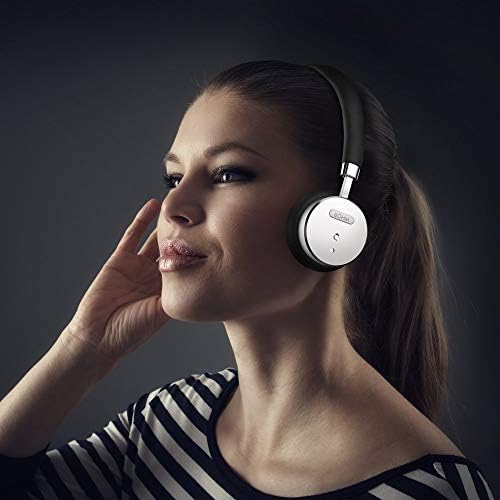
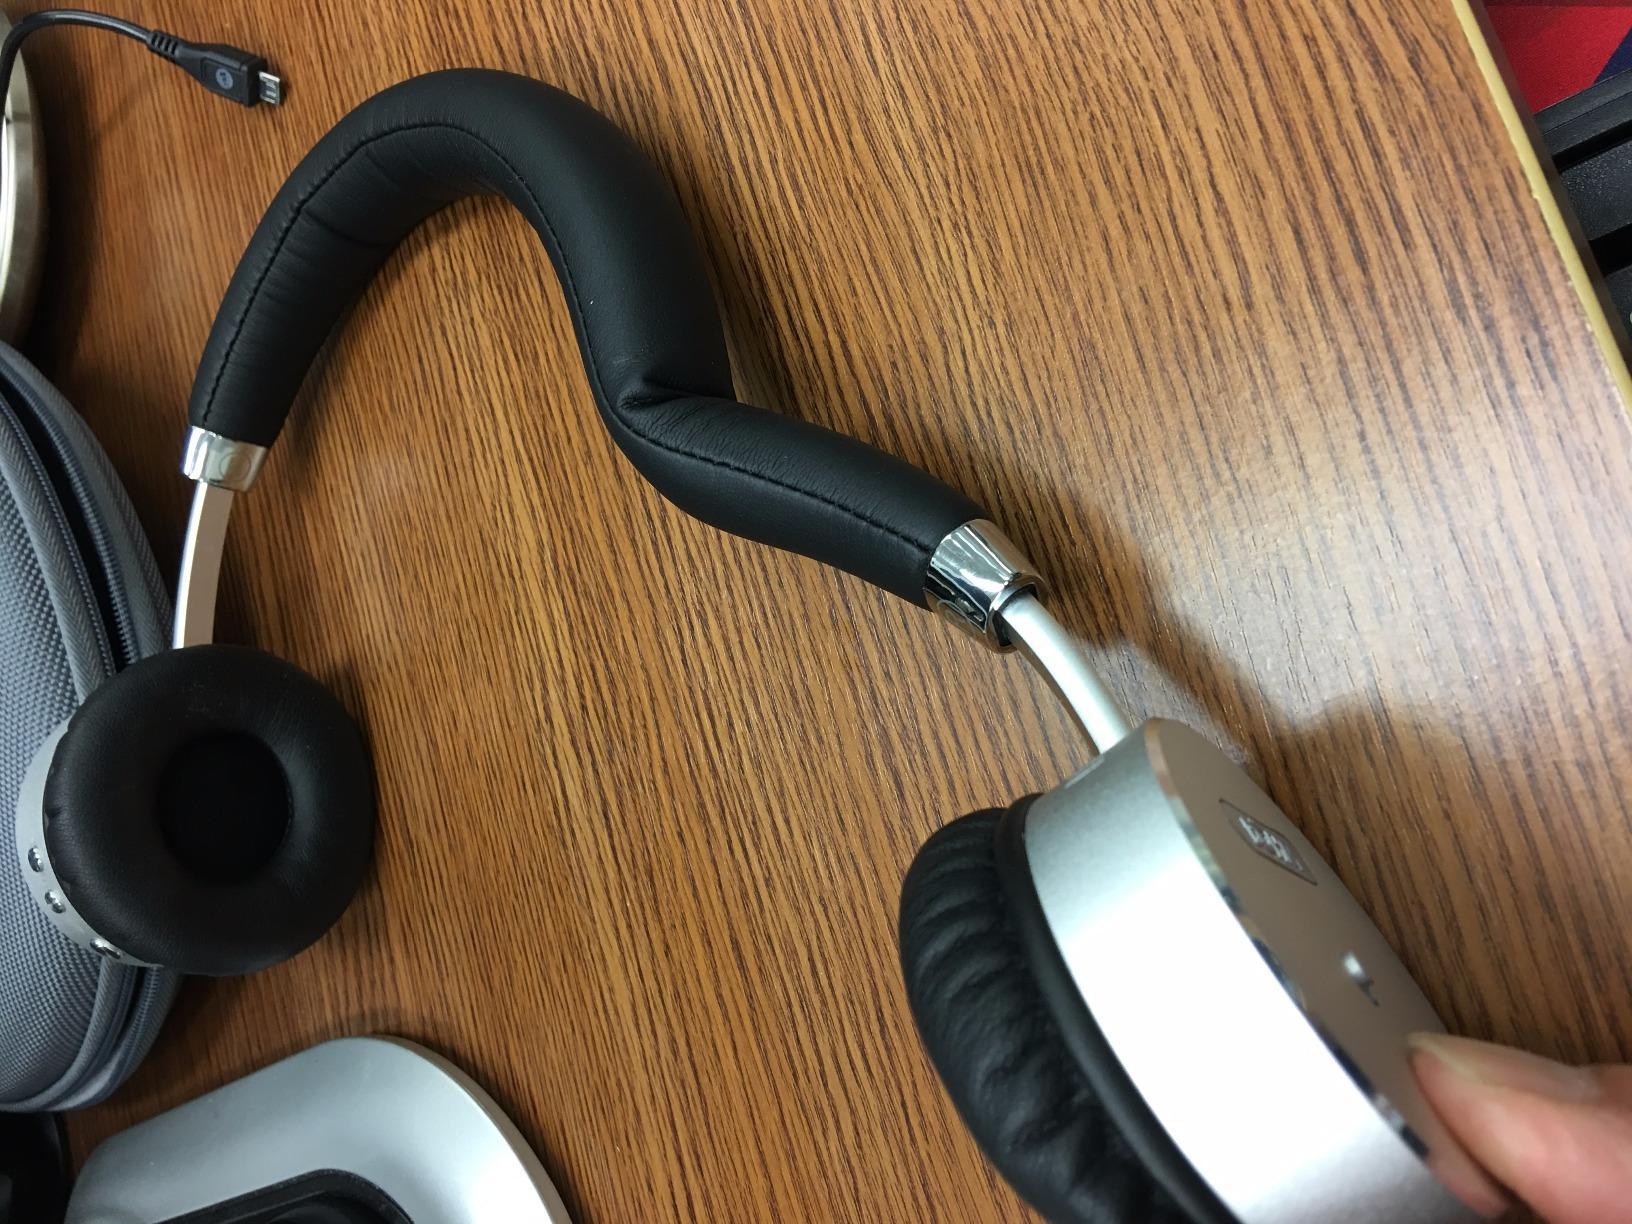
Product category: headphones
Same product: yes